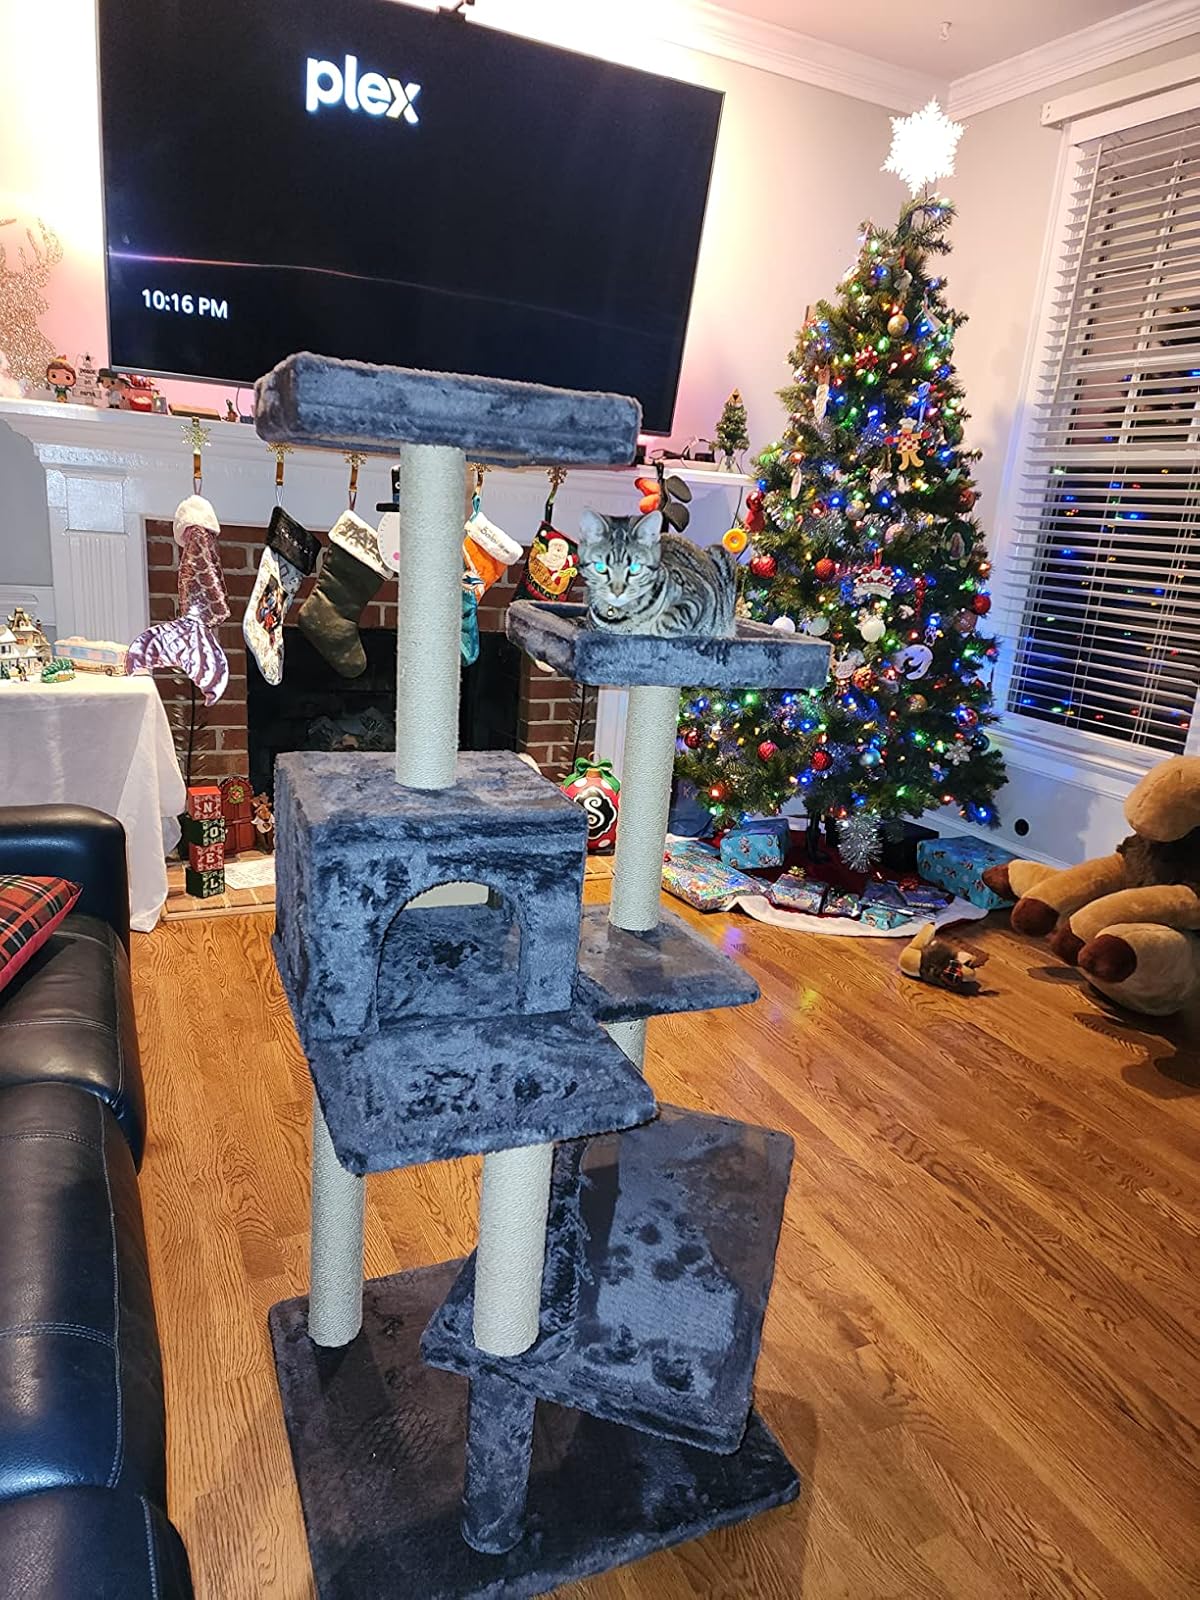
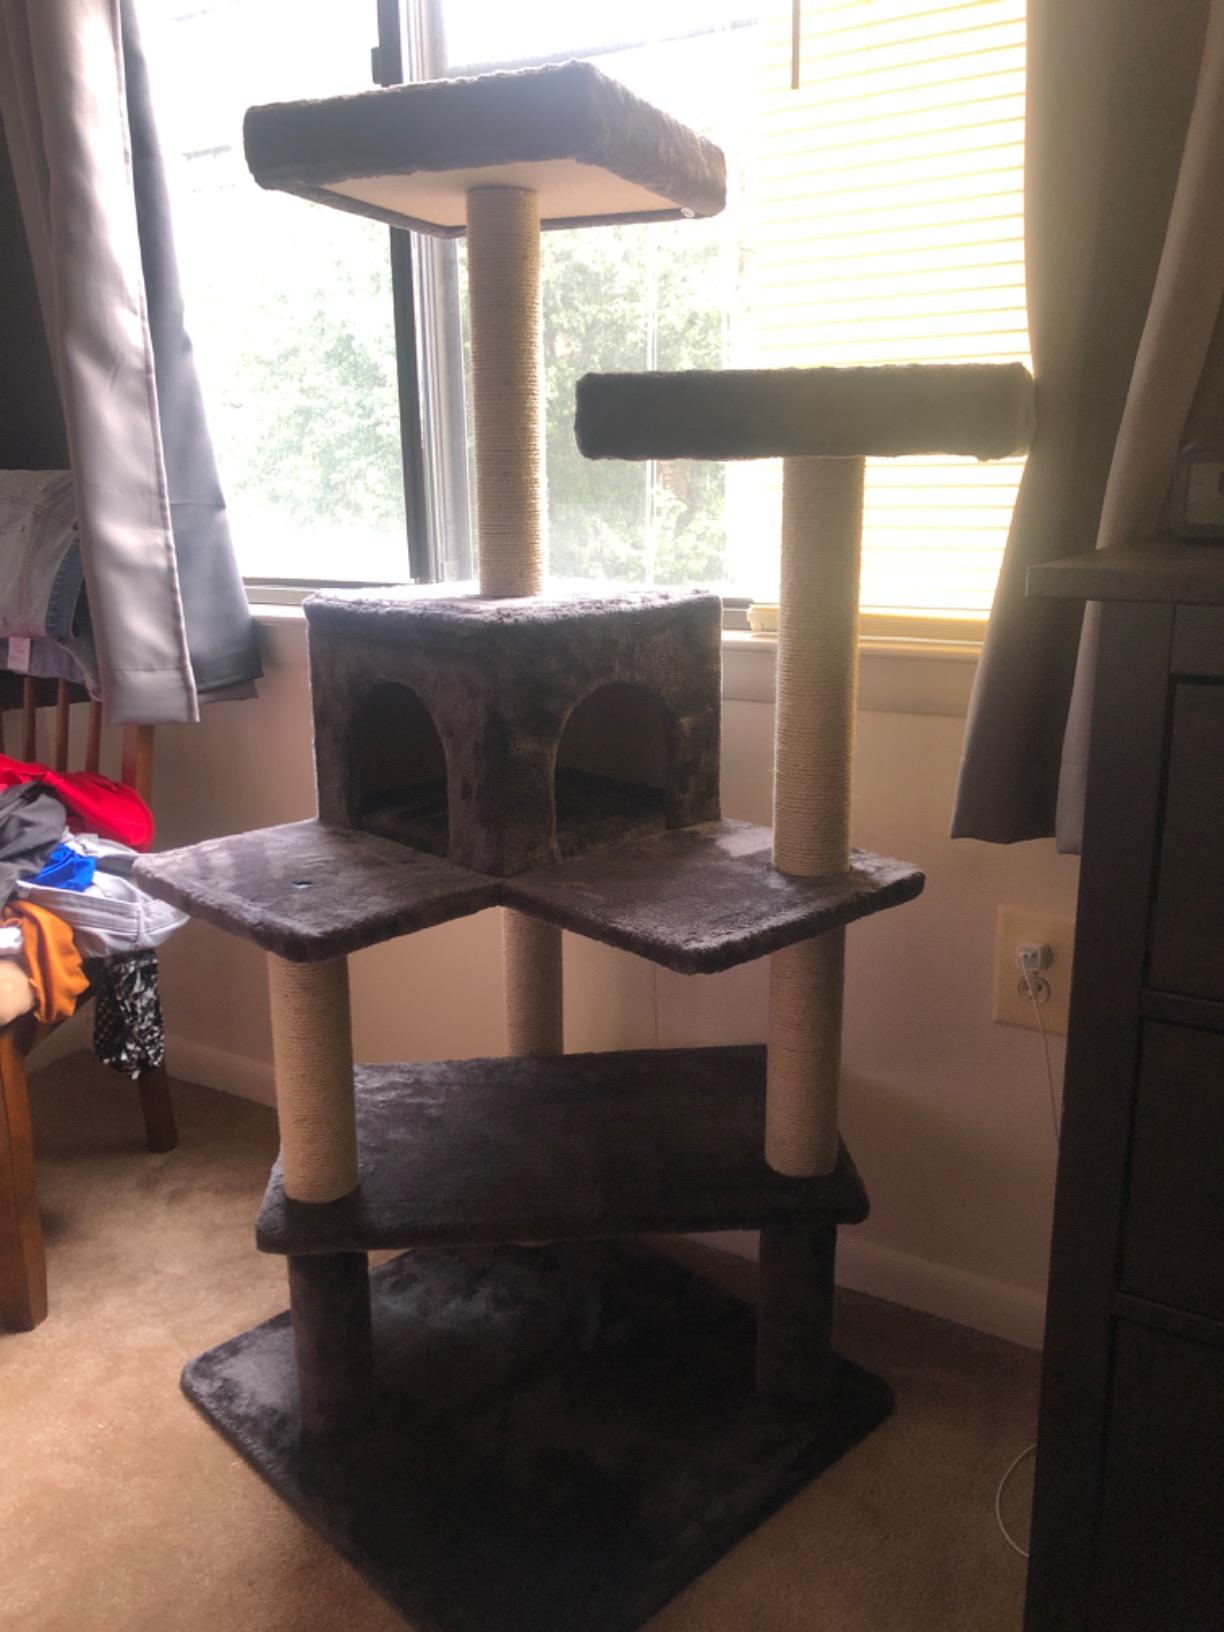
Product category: items_cat tree
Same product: yes